Girl Scouts of the USA

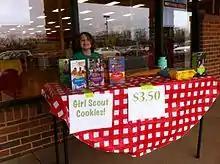
A girl selling Girl Scout Cookies

In 1938, the age divisions consisted of Brownies (ages 7 through 9), Intermediates (ages 10 through 13), and Seniors (ages 14 through 18).